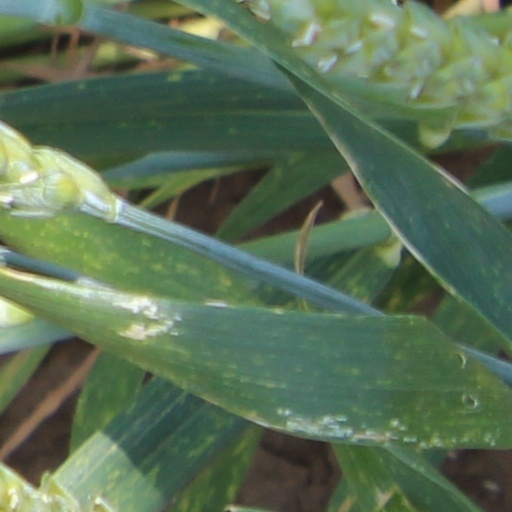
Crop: wheat